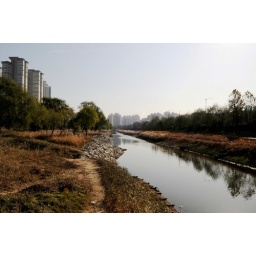
new river in youido to the west of our house